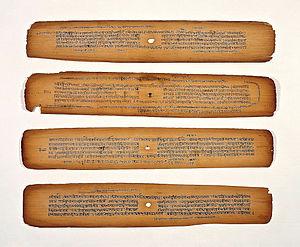
Un purana est un texte appartenant à un vaste genre de la littérature indienne, traitant d'une grande gamme de sujets. Composés entre 400 et 1 000 de notre ère, ces récits élaborés pour tous étaient préférentiellement destinés aux femmes qui n'avaient pas accès aux Védas. Ils sont généralement écrits en sanskrit. Ce genre littéraire existe à la fois dans l'Hindouisme et le Jaïnisme. Souvent encyclopédiques, les puranas traitent à la fois des mythes religieux, des divinités hindoues, des légendes, des contes traditionnels et des histoires de rois, en y incluant des réflexions poussées sur la cosmogonie, la cosmologie, les généalogies, la médecine, l'astronomie, la théologie et la philosophie. Leur contenu peut être très contradictoire, chaque Purana ayant survécu dans de nombreux manuscrits eux-mêmes incompatibles. Les Puranas hindous sont anonymes, et probablement issus de nombreux auteurs qui se sont succédé au cours des siècles. La plupart des Puranas jaïns peuvent être datés et leurs auteurs retrouvés. Il y a 18 puranas majeurs (Maha) et 18 puranas mineurs (Upa), considérés comme des Smriti.